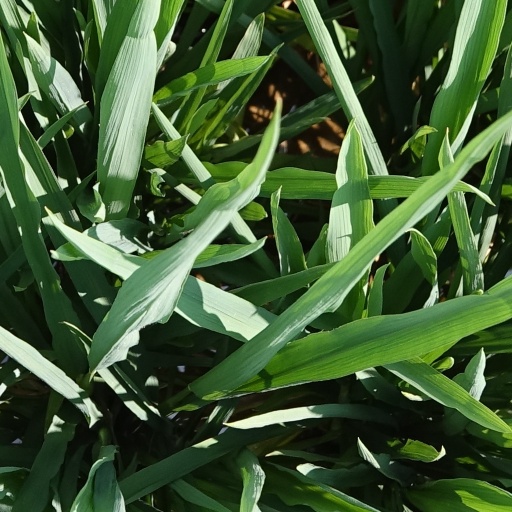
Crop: rice